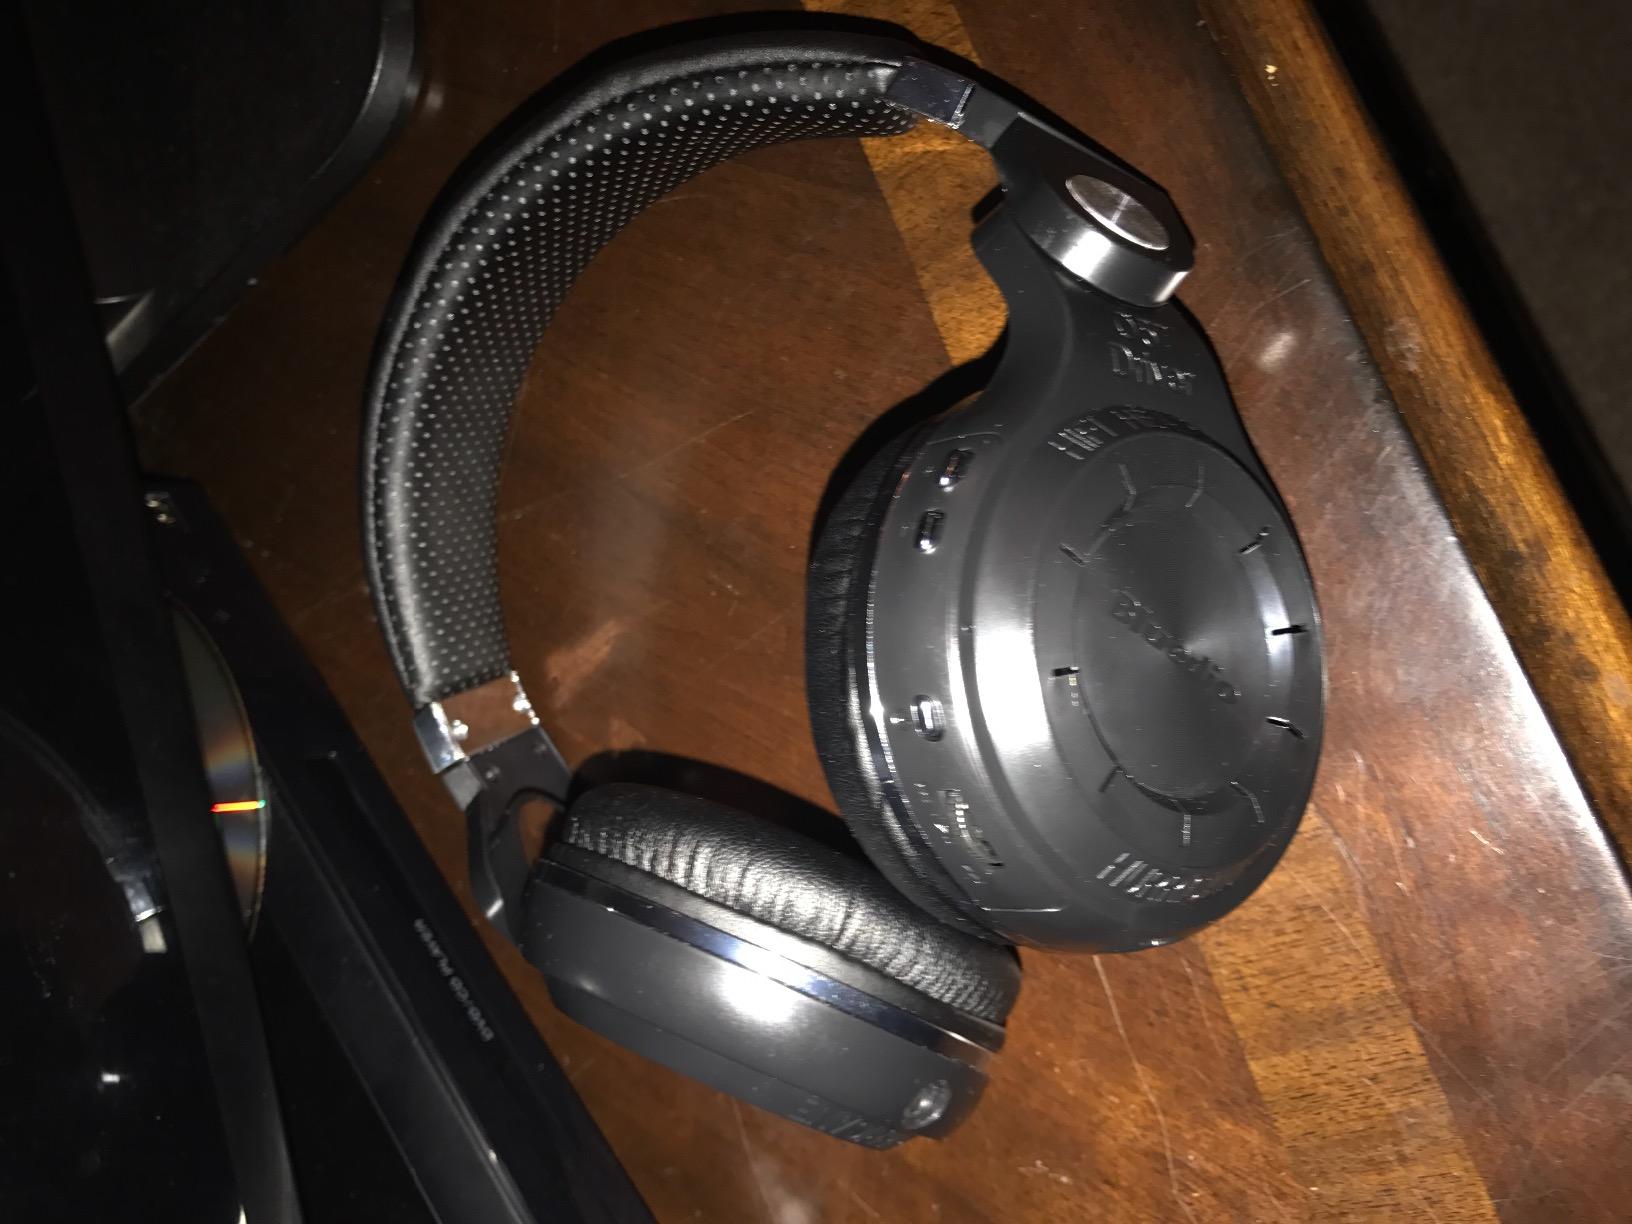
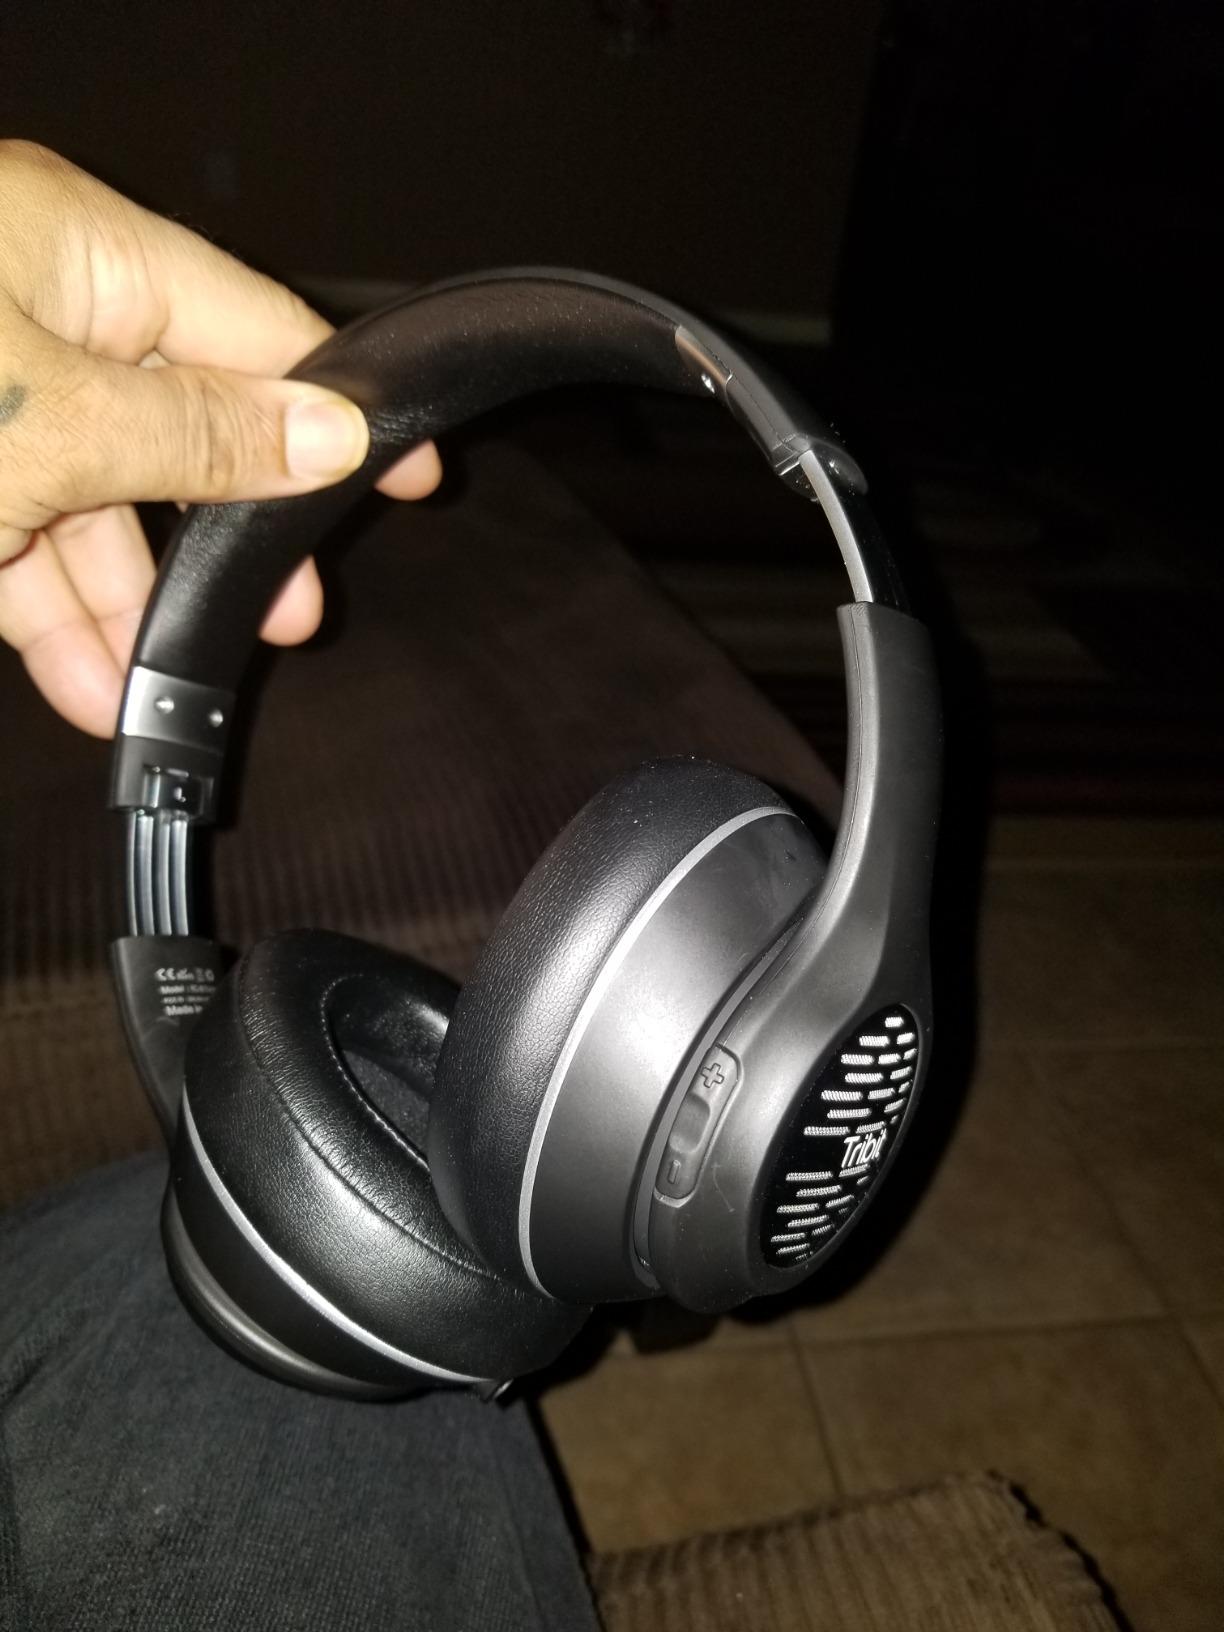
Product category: headphones
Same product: no